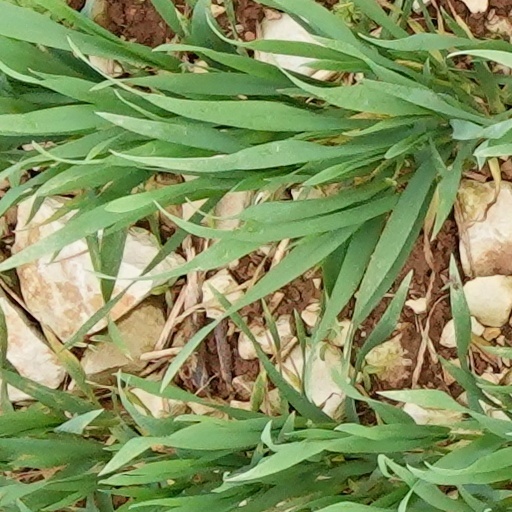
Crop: wheat